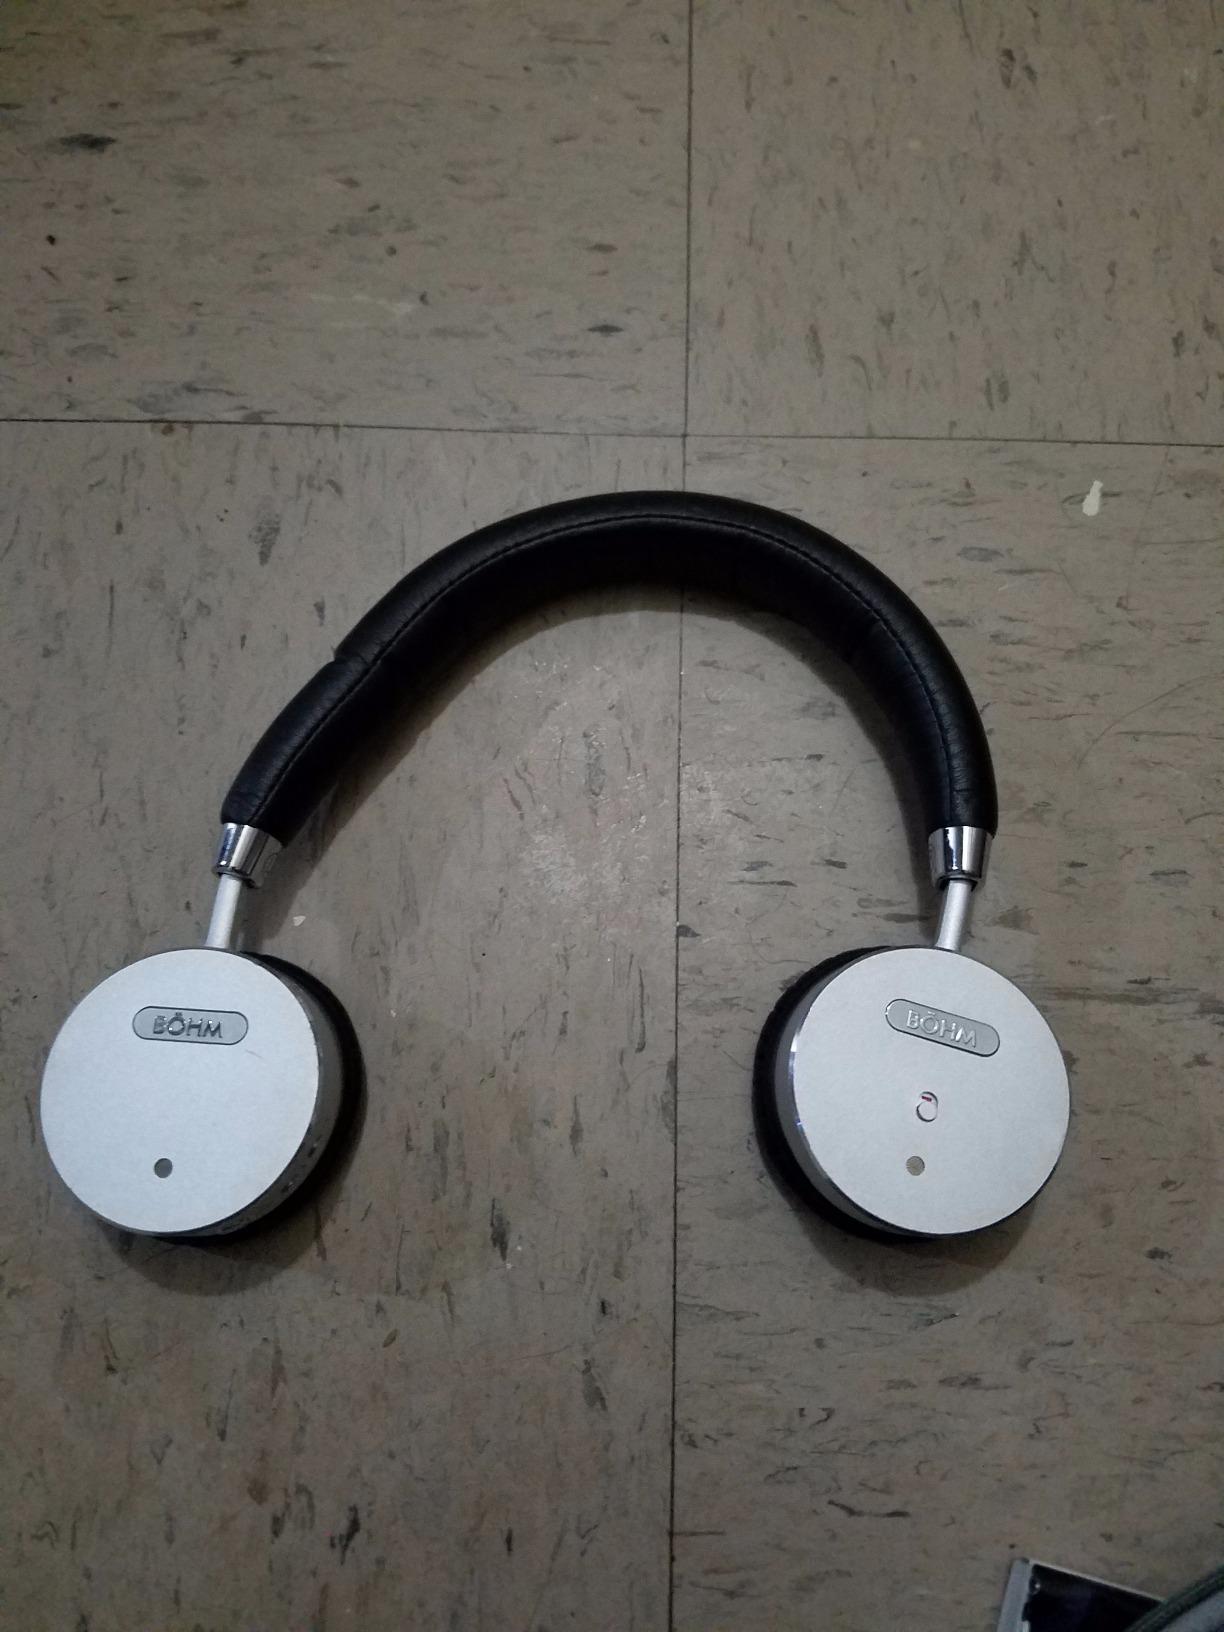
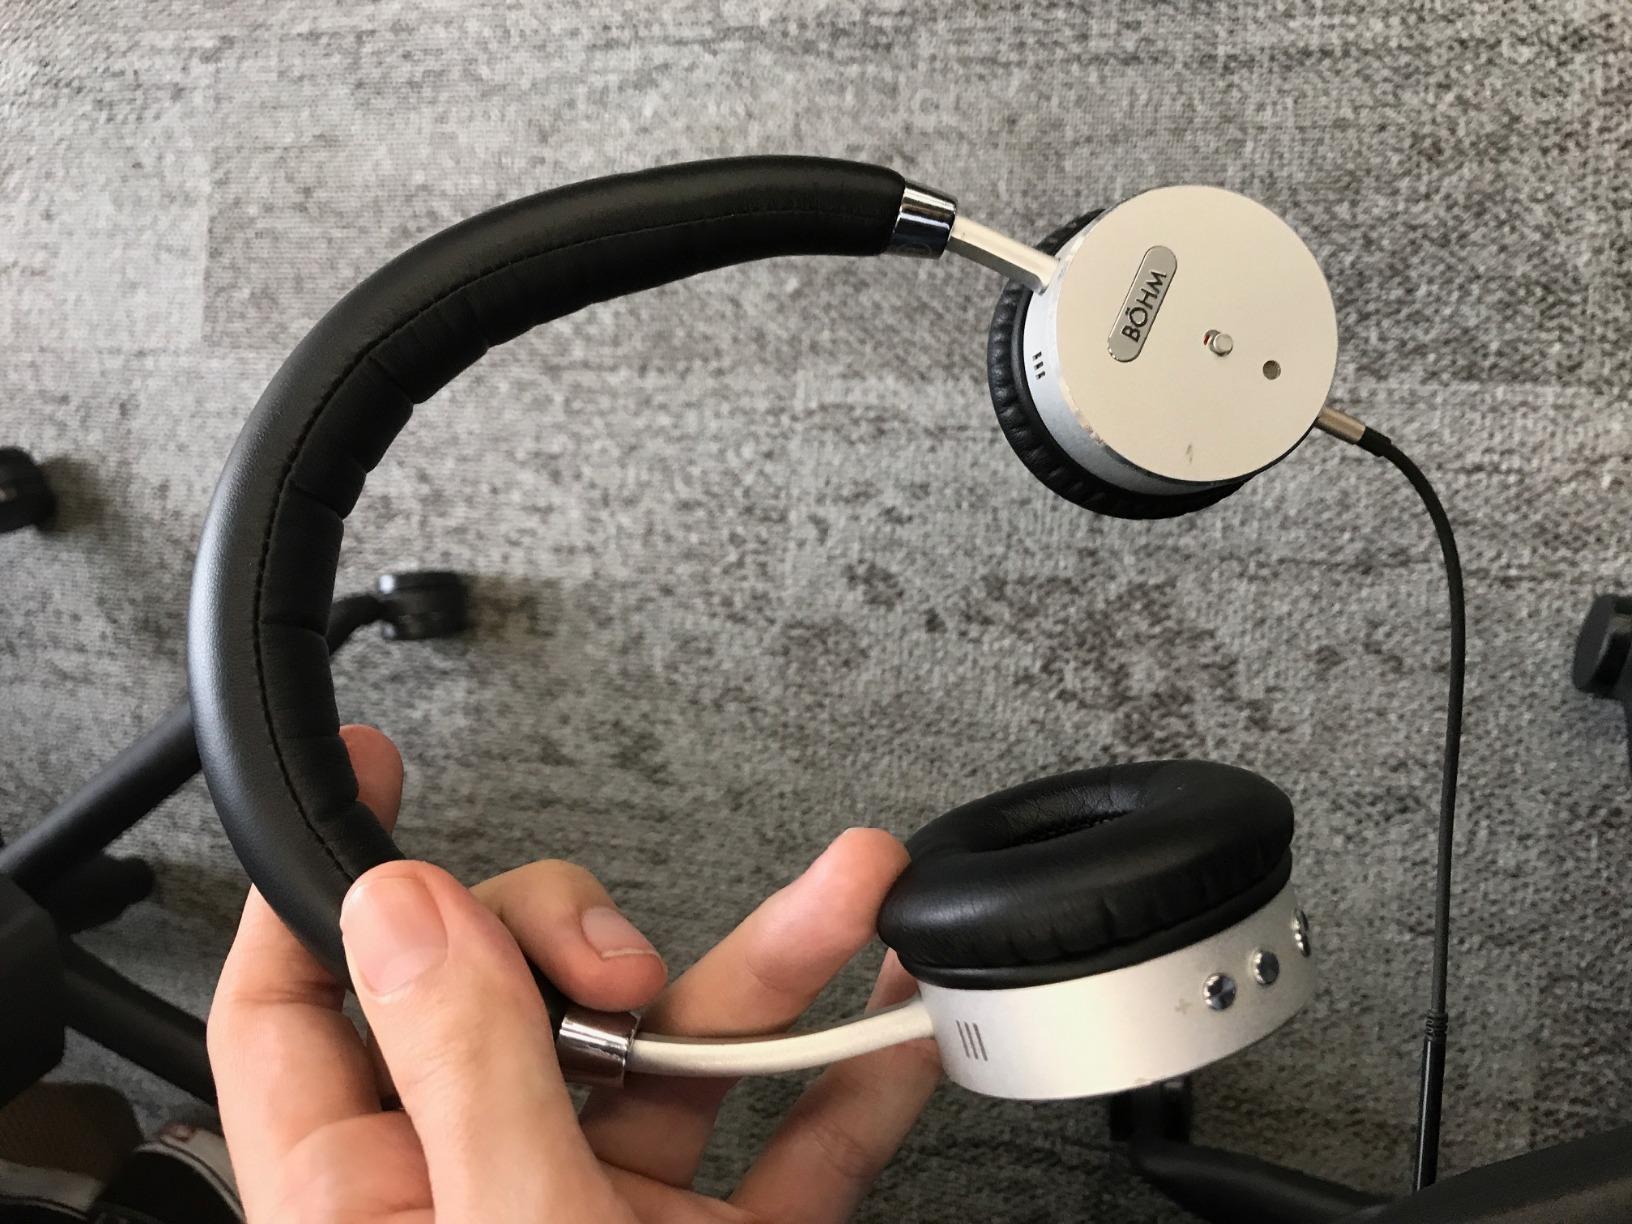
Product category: headphones
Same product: yes